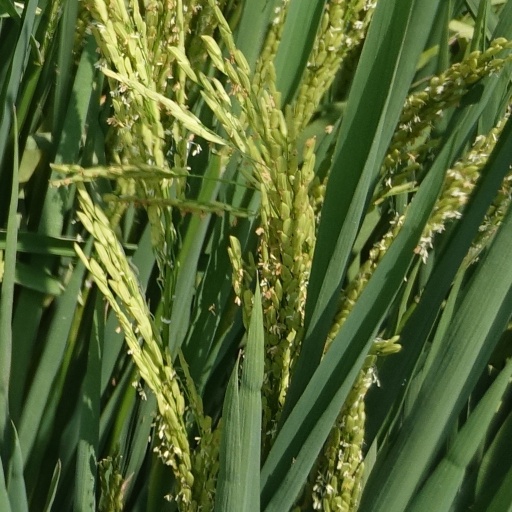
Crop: rice